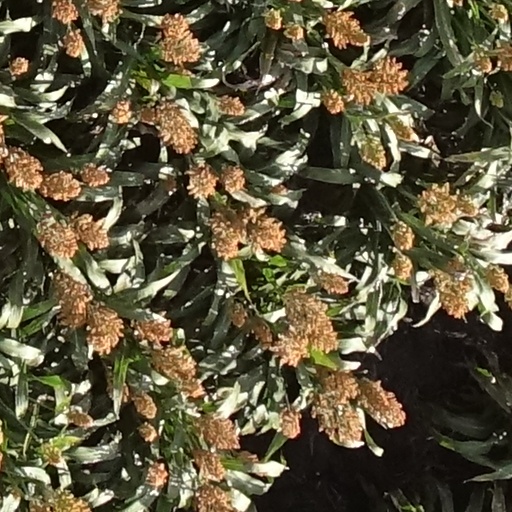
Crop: sorghum